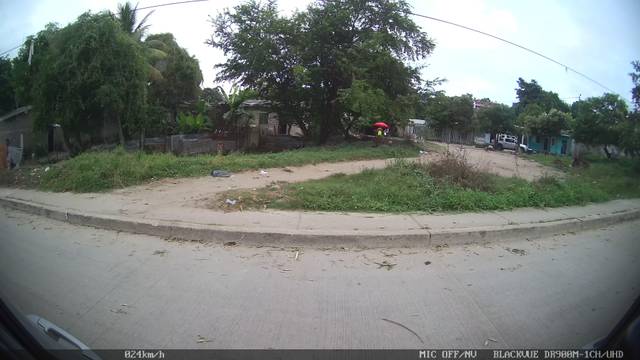
Region: Colombia
Coordinates: 9.297, -75.379